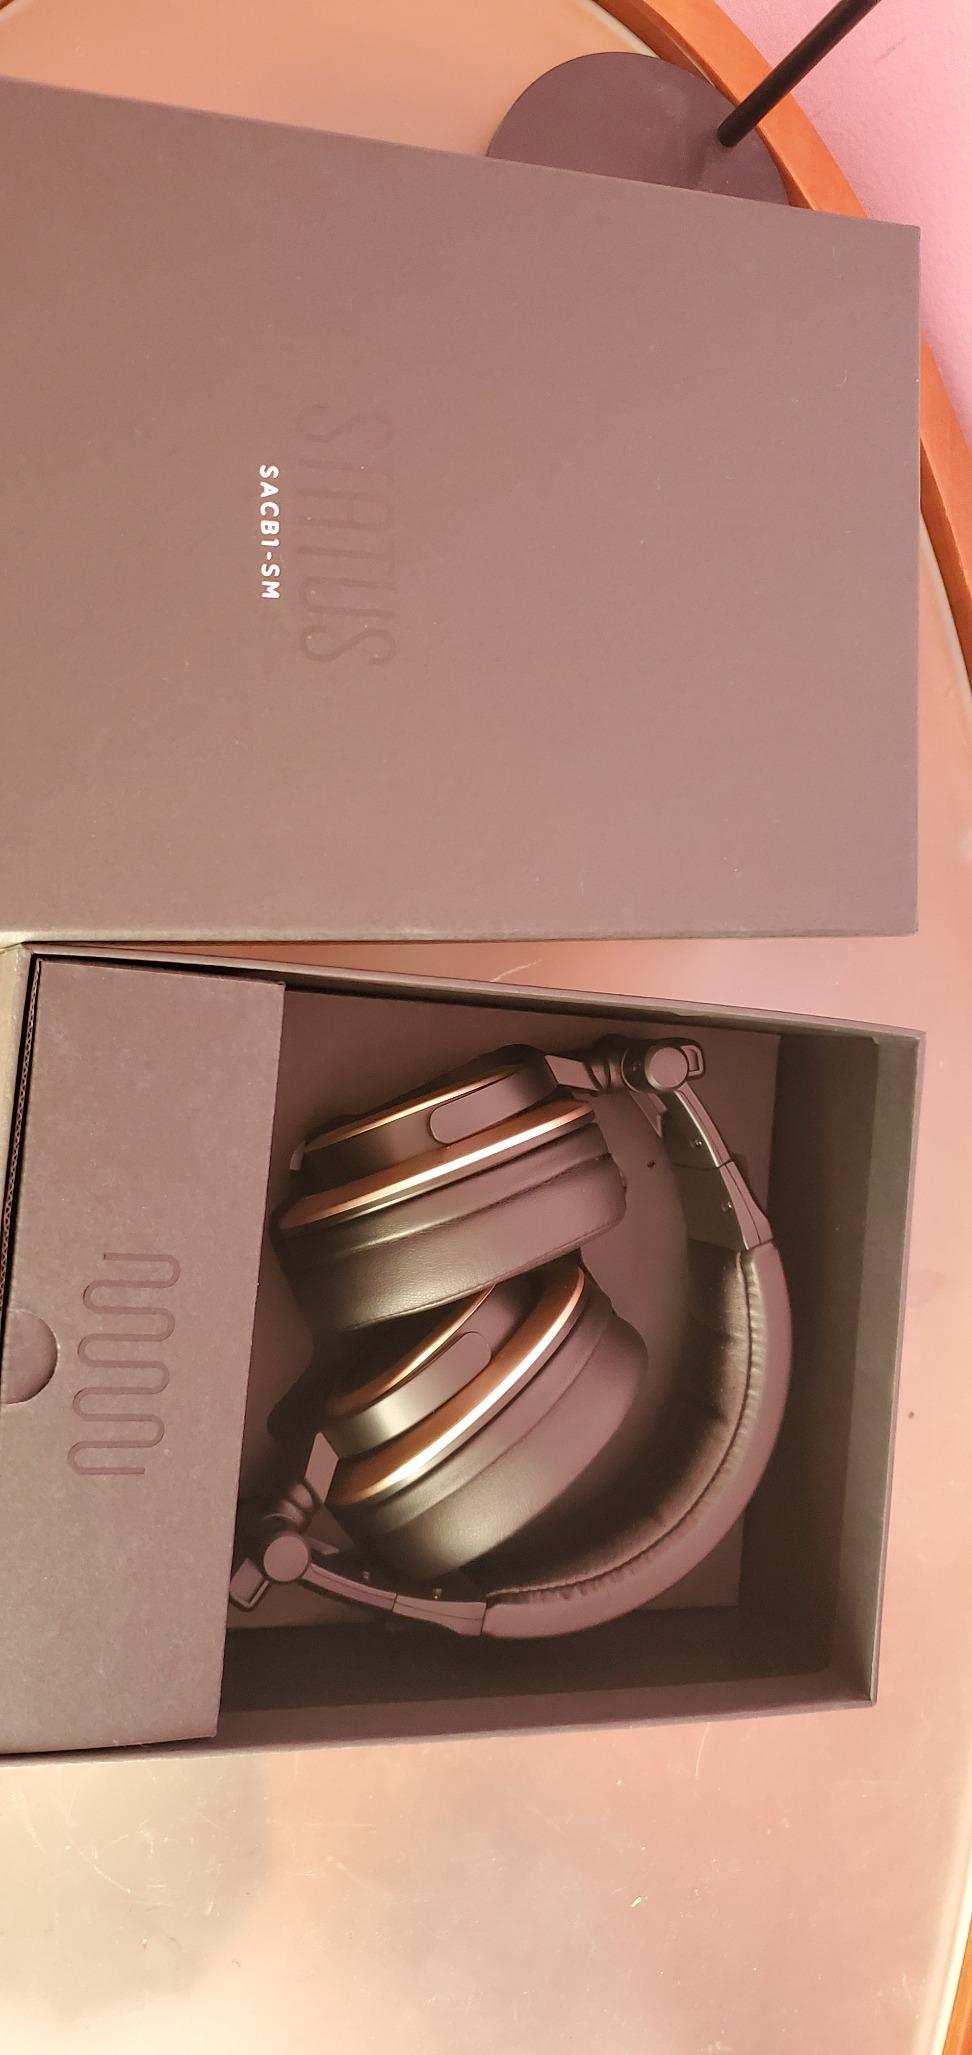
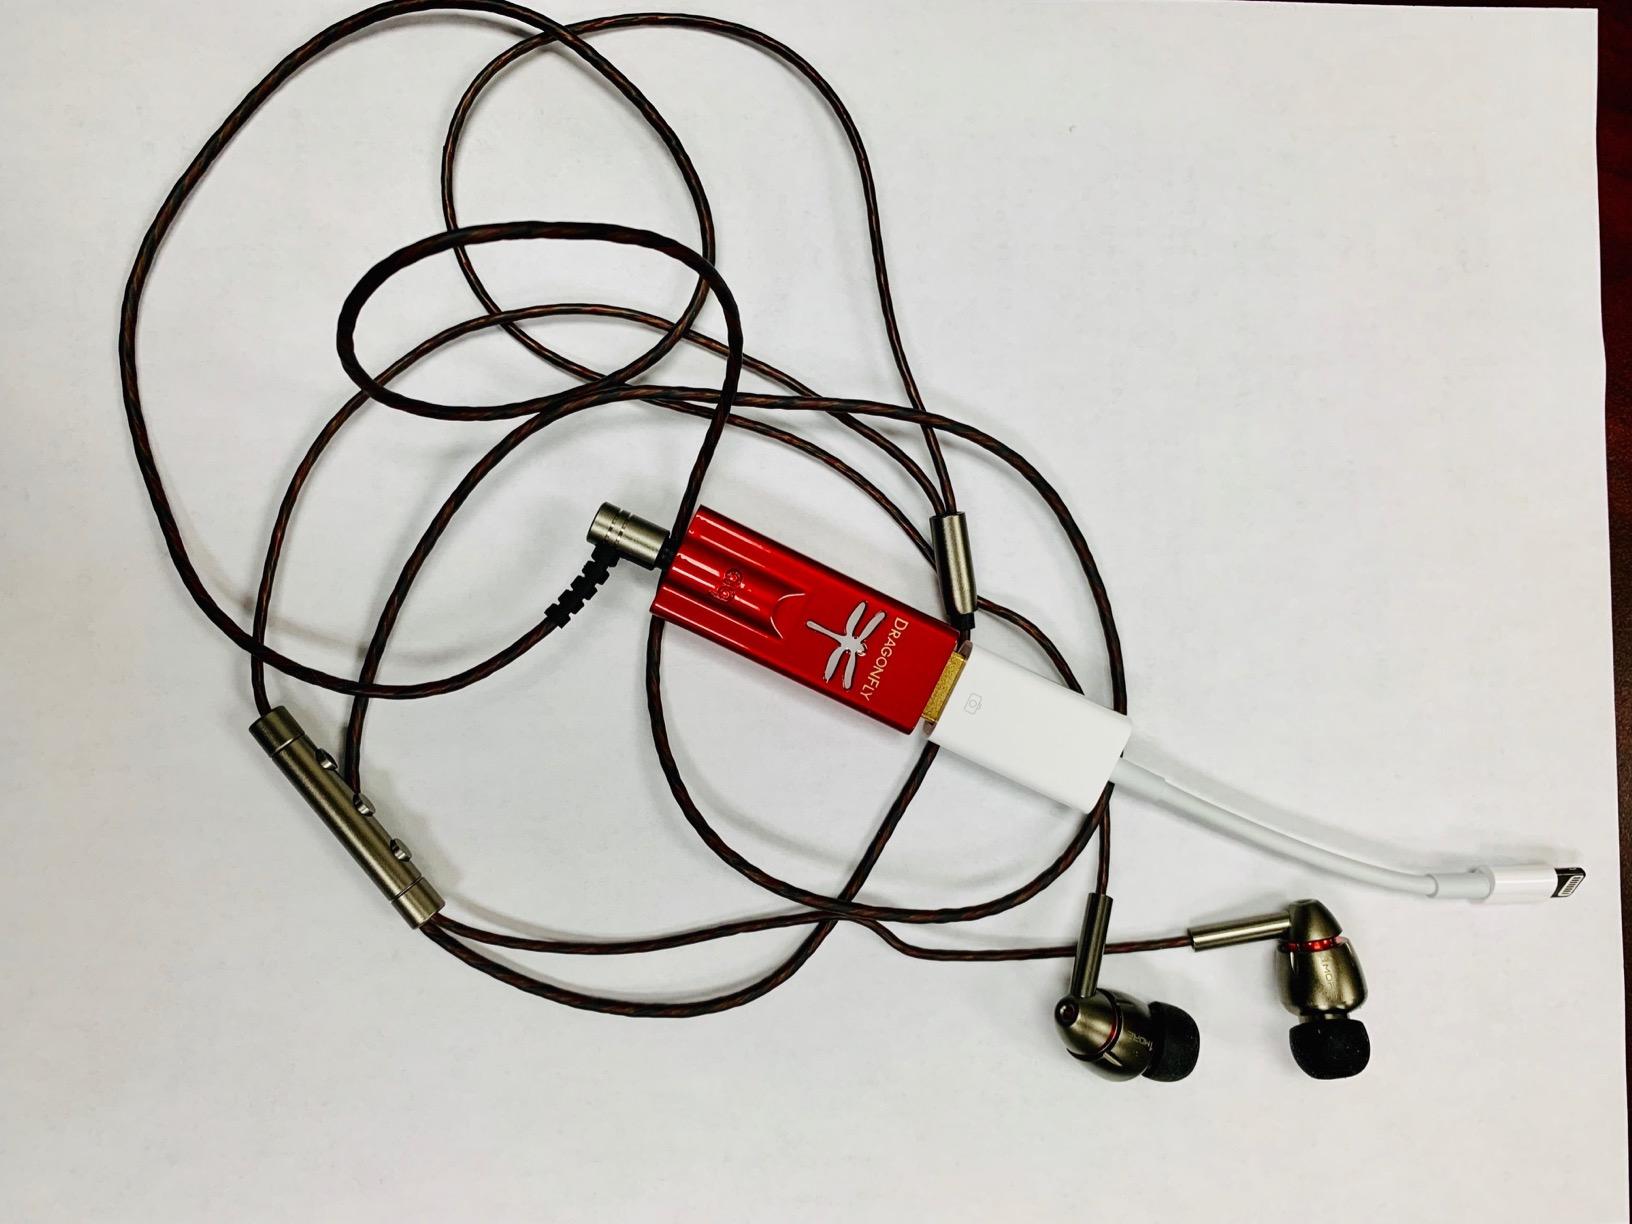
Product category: headphones
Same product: no